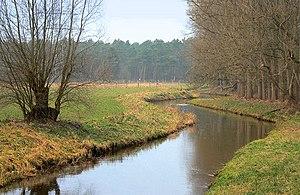
Le Wietze est un affluent d'environ 30 km de long de l'Aller en Basse-Saxe, Allemagne.